List of silver coins of the German Empire

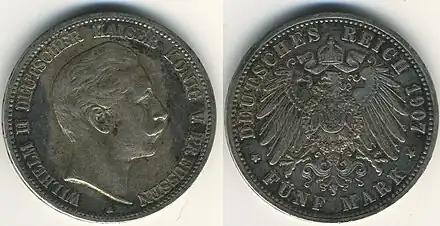
5-Mark coin of William II

The federal states of the German Empire were allowed to issue their own silver coins in denominations of 2 and 5 marks from 1873. The Coinage Act of 9 July 1873 regulated how the coins were to be designed: On the obverse or image side only the state sovereign or the coat of arms of the free cities of Hamburg, Bremen or Lübeck was to be depicted, and the coin had to have a pearl circle. On the reverse or denomination side only the Imperial Eagle to a certain design was allowed. In addition, further silver coins were issued in denominations of 20 "pfennigs", 50 "pfennigs" and 1 "Mark". However, these were not stamped with a portrait of a ruler, since they were not issued by individual states.